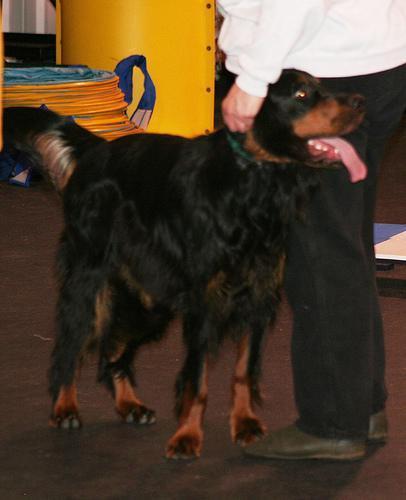
Gordon_setter